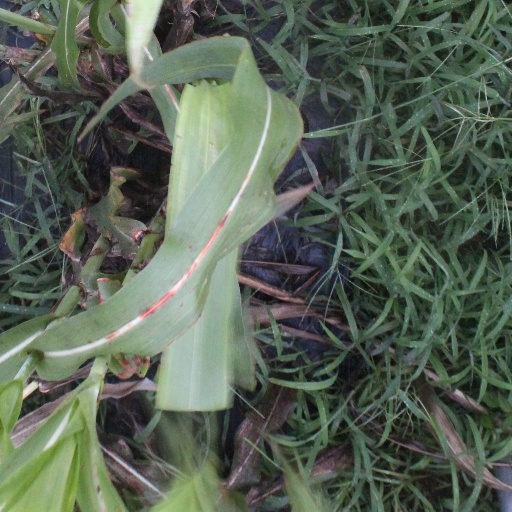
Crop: sorghum